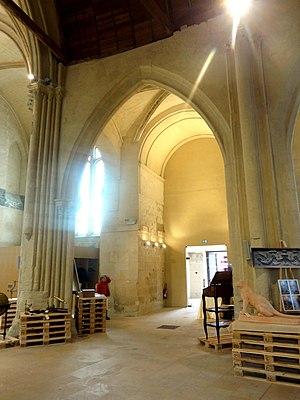
Intérieur de l'église - voir titre.
L'église Saint-Pierre est une ancienne église catholique située à Senlis, en France. Elle a été désaffectée à la Révolution et connut de différentes affectations, notamment celle de marché couvert. Salle polyvalente municipale depuis 1979, elle a été fermée au public en 2009 en raison de son mauvais état, puis rouverte en mai 2017 après huit années de travaux.